Buriram province

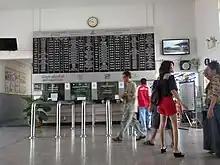
Station hall in Buriram Railway Station

State Railway of Thailand (SRT), the national passenger rail system, provides service to Buriram at the Buriram Railway Station. SRT provides many services such as limited express trains to Bangkok and Ubon Ratchathani, commuter trains to Nakhon Ratchasima and beyond.